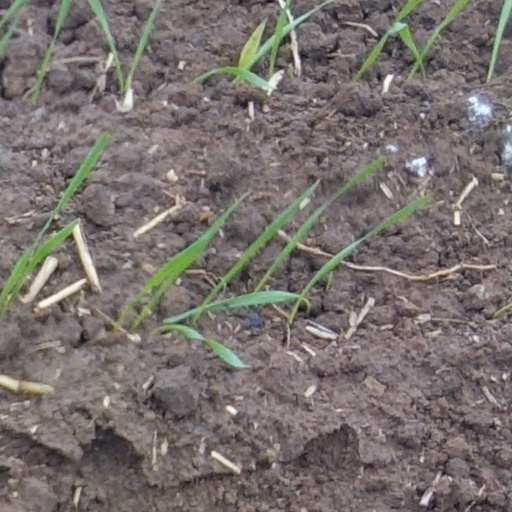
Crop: wheat